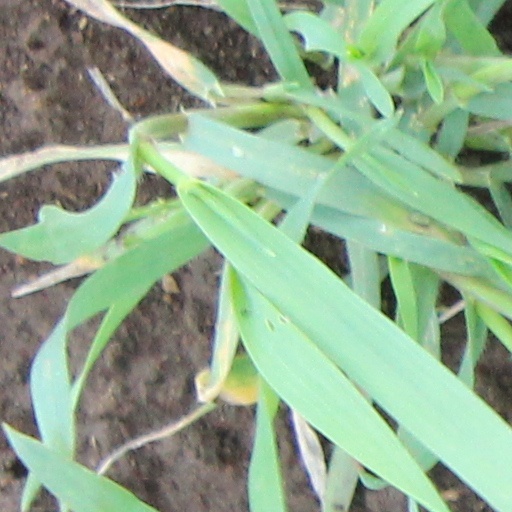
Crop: wheat